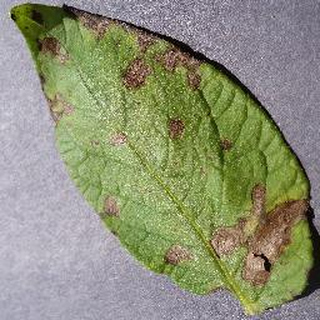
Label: potato_early_blight